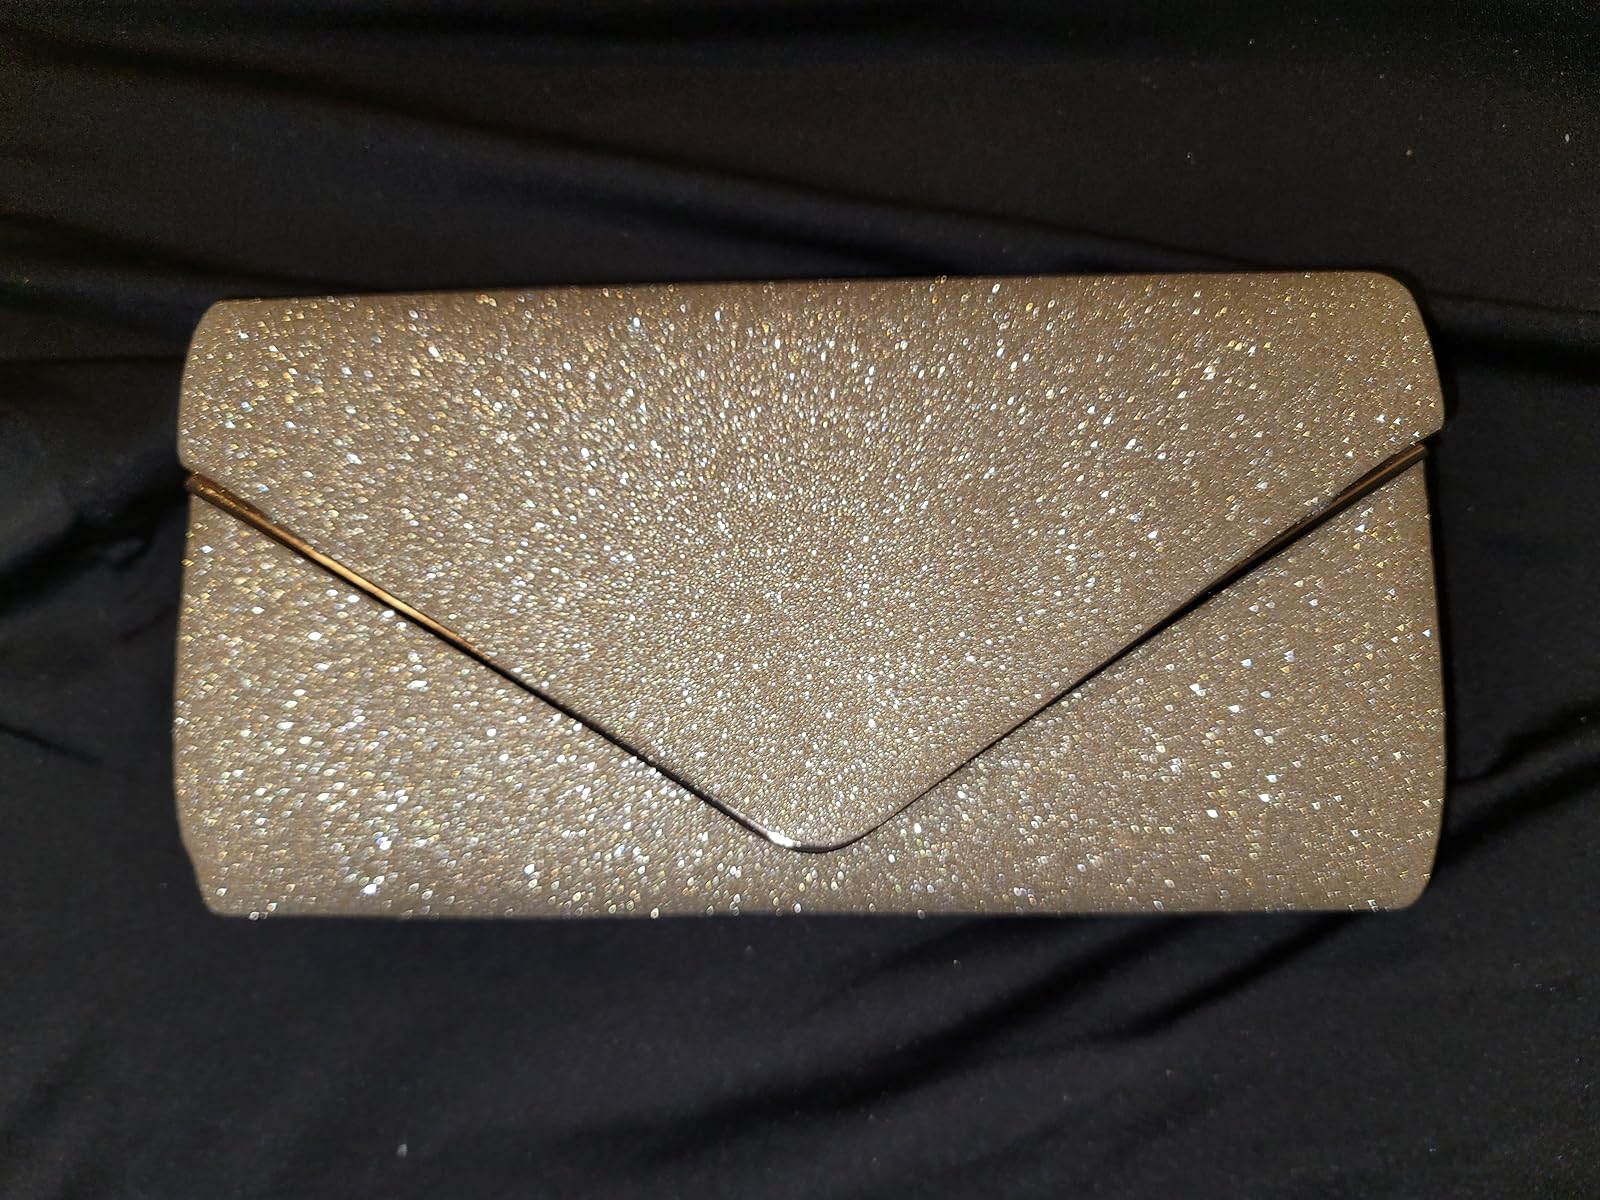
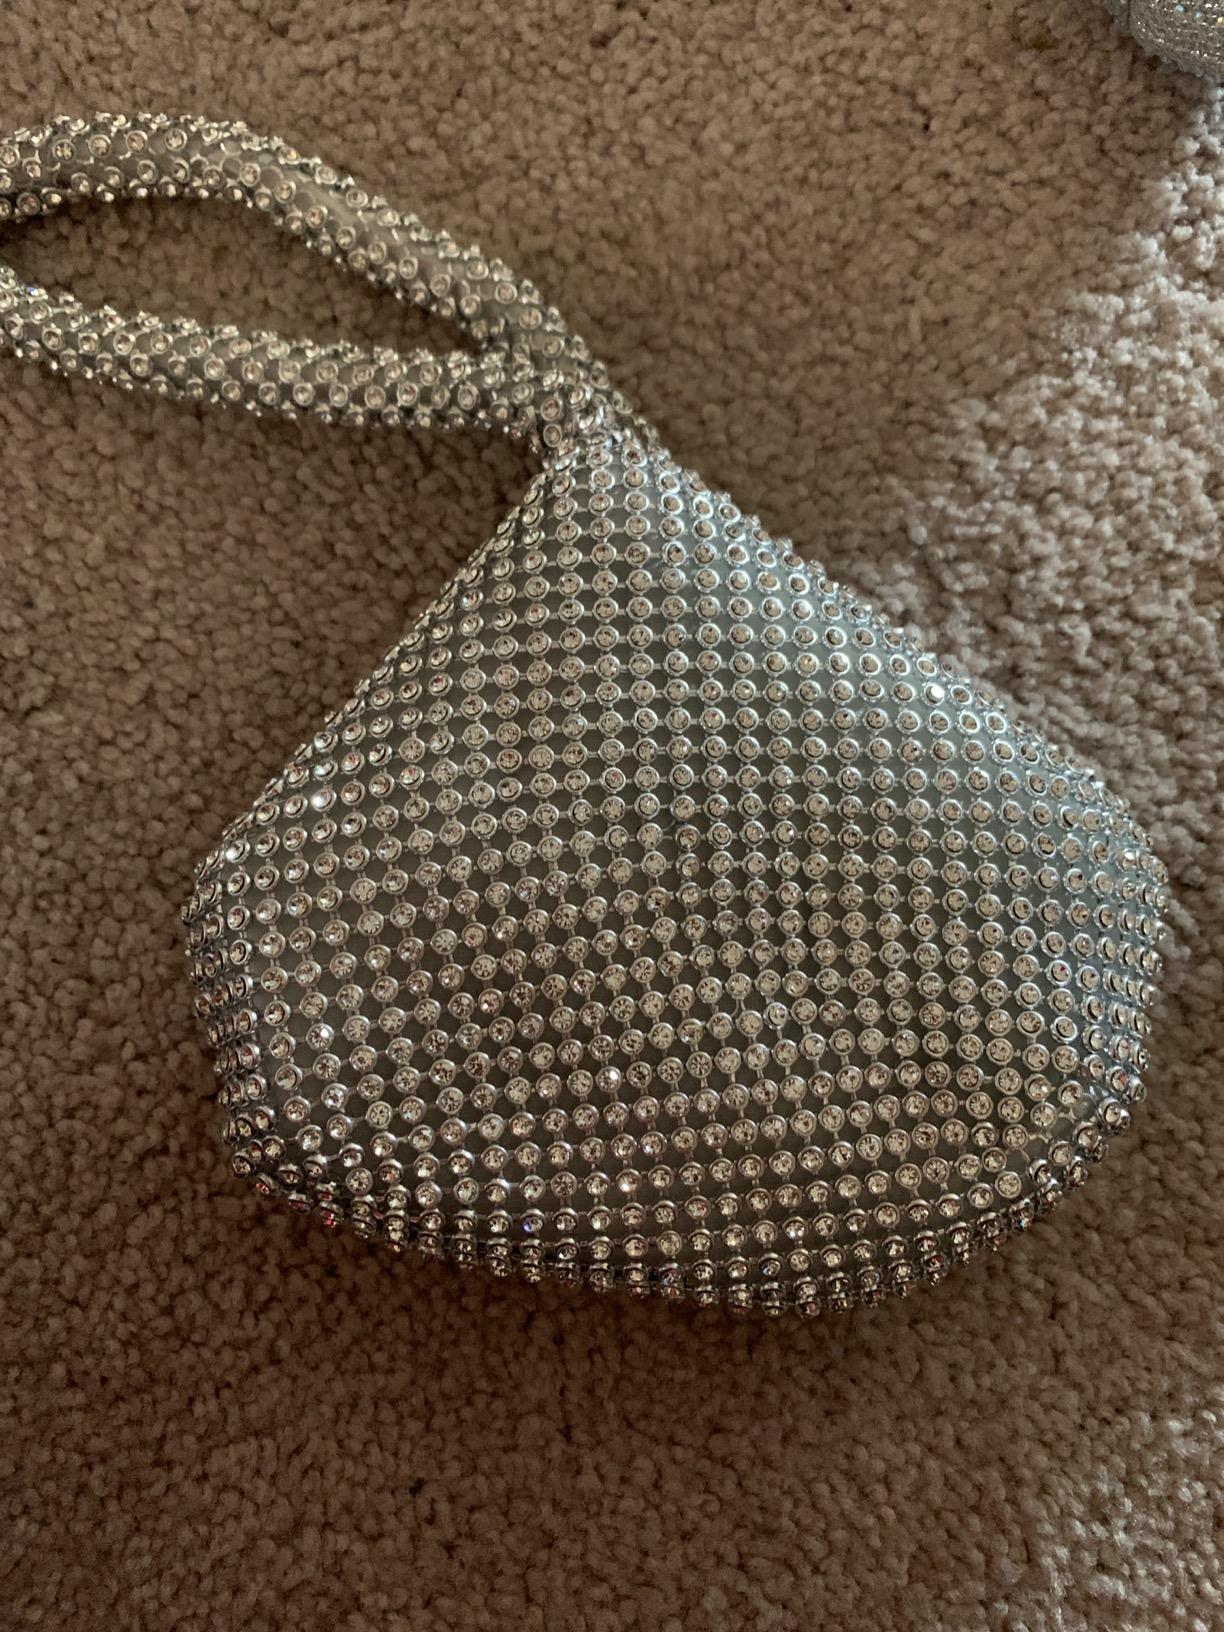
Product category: accessories_handbag
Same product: no